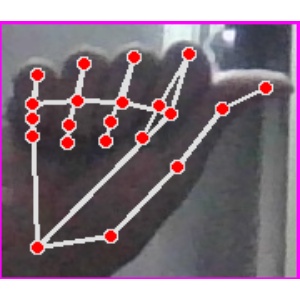
अक्षर: छ